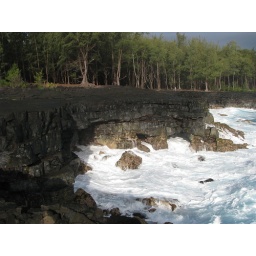
The forest above is full of bird life. They really like it there.